Cynisca

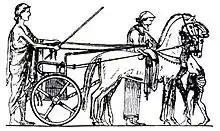
A two-horse ancient Greek racing chariot, the kind used by Euryleonis.

Cynisca was born in the ancient Greek city-state of Sparta probably born around 440 BC. A member of the Eurypontid dynasty, she was the daughter of King Archidamus II and his wife Eupolia. She was probably half-sister to Agis II ( BC) and full sister to Agesilaus II ( BC), both of whom succeeded their father as a kings of Sparta. She had a sister named Proauga. In her childhood, Cynisca may have earned some experience in sporting from Sparta's female physical education curriculum (equivalent to boys' "agoge"), which she presumably attended. Coming from a wealthy family, she could own racehorses. According to Pausanias, Cynisca was the first woman to breed horses and was exceedingly ambitious to succeed at the Olympic Games.